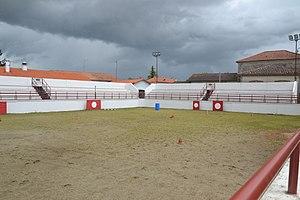
arènes de Saint-Germé
Saint-Germé est une commune française située dans le département du Gers en région Occitanie.